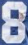
Number: 8